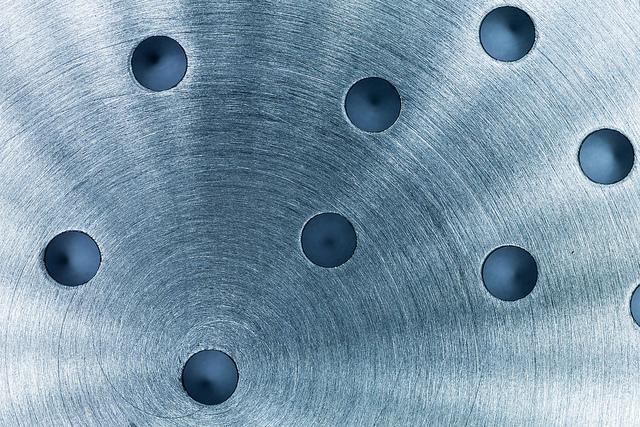
Texture: perforated